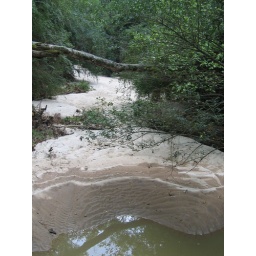
a pool in the river of sand